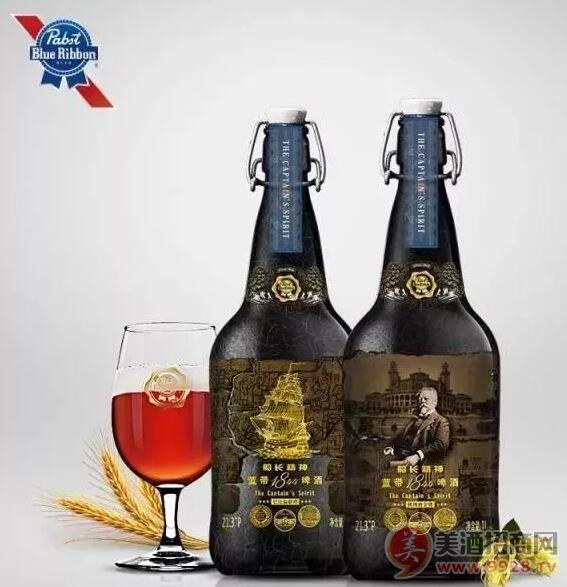
Label: metal